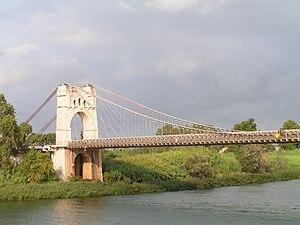
Cet article a pour objet de présenter une liste de ponts remarquables d'Espagne, tant par leurs caractéristiques dimensionnelles, que par leur intérêt architectural ou historique.